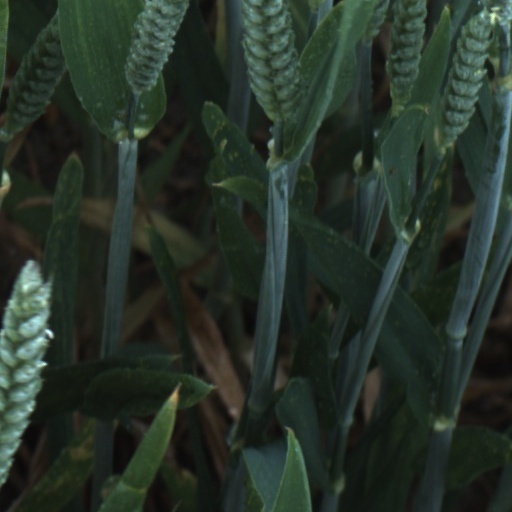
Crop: wheat